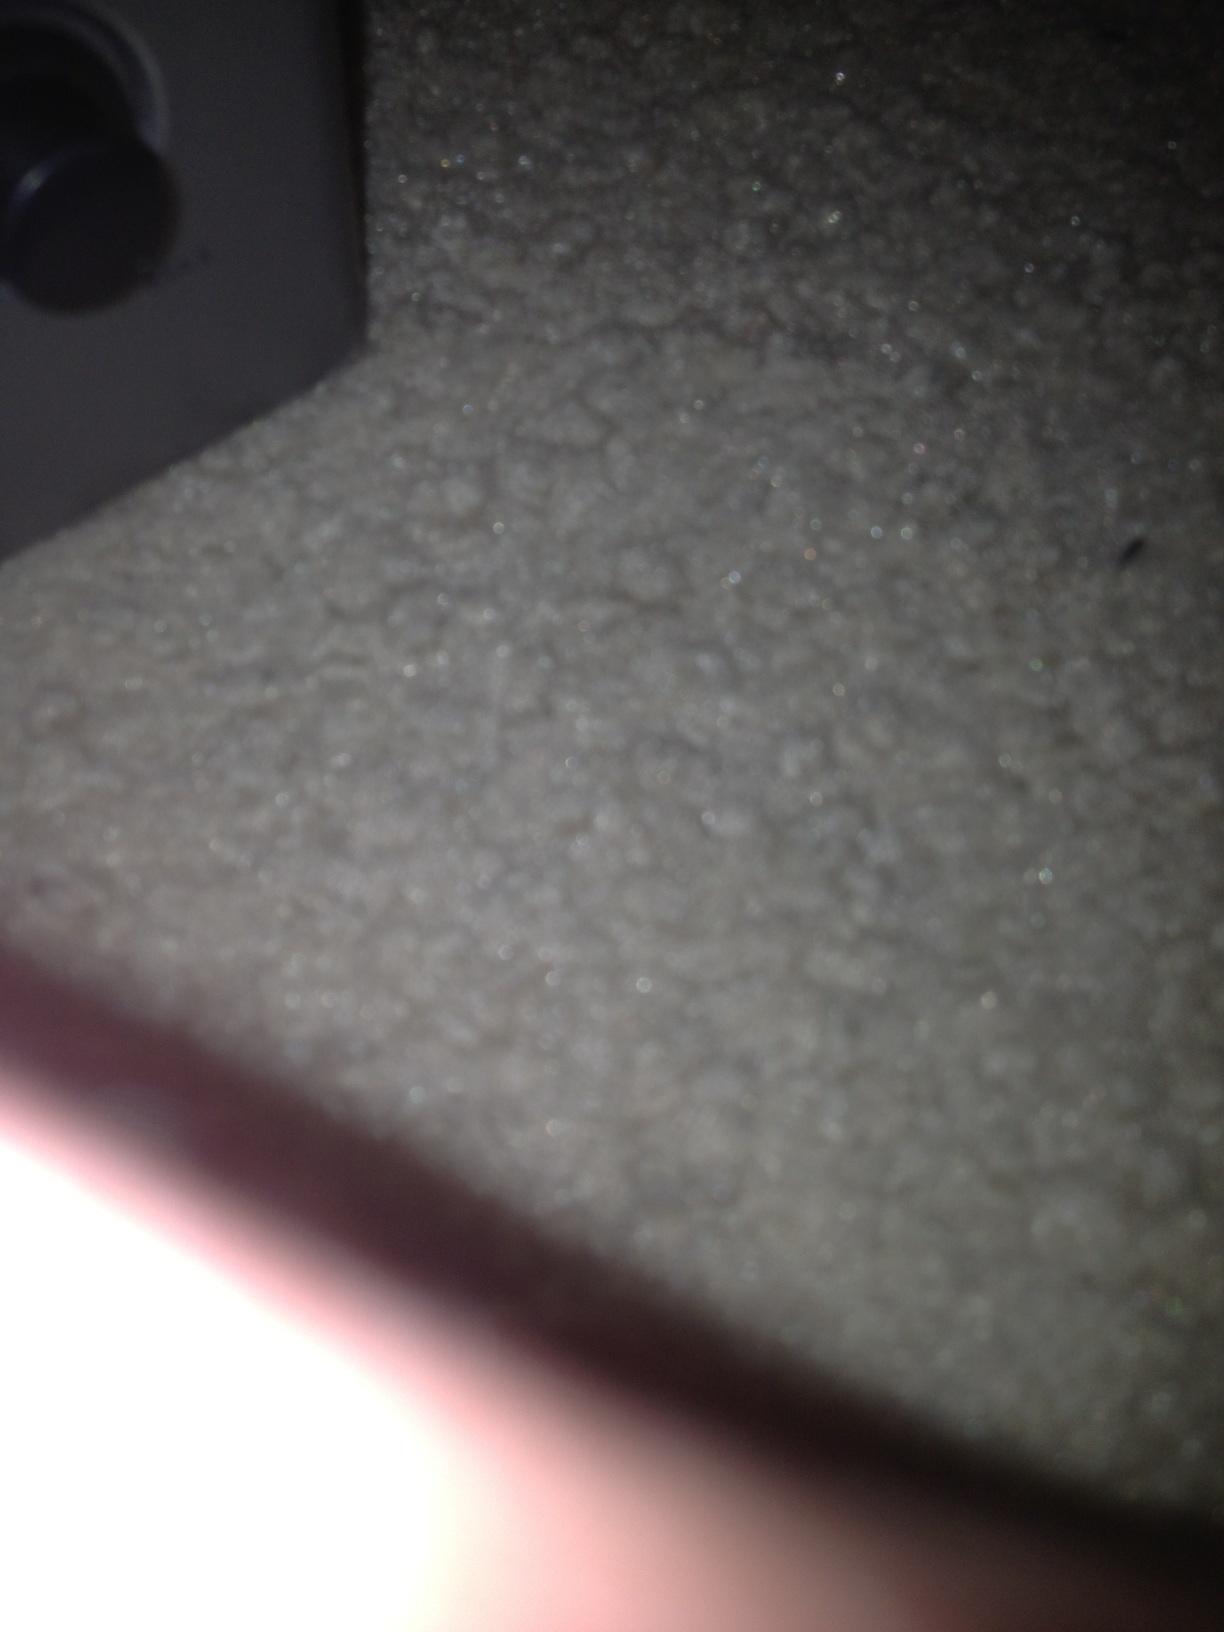Question: What brand is this radio?
Answer: unanswerable